New World Order conspiracy theory

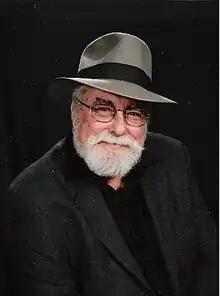
American writer Jim Marrs claimed that former Nazis and their sympathizers had been continuing Nazi policies worldwide, especially in the United States.

In 1890, thirteen years after "his now-famous will," Rhodes elaborated on the same idea: establishment of "England everywhere," which would "ultimately lead to the cessation of all wars, and one language throughout the world." "The only thing feasible to carry out this idea is a secret society gradually absorbing the wealth of the world ["and human minds of the higher-order"] to be devoted to such an object."